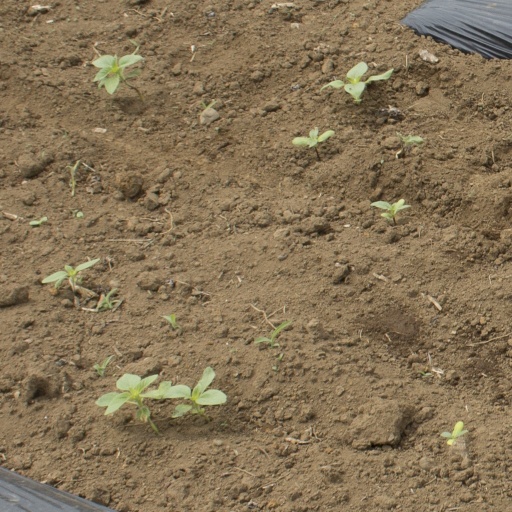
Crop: Jerusalem artichoke